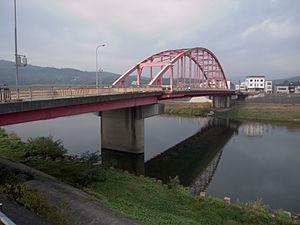
Les 100 paysages du Japon (ère Shōwa) constituent une liste de célèbres sites pittoresques au Japon. Les cent paysages ou vues ont été sélectionnés avec un ensemble de huit vues et vingt-cinq sites gagnants en 1927, une année après que Hirohito est devenu Empereur. Le but de la sélection est de « refléter le nouveau goût de la nouvelle ère ». L'initiative a été parrainée par le Tokyo Nichi Nichi Shimbun et le Osaka Mainichi Shimbun.